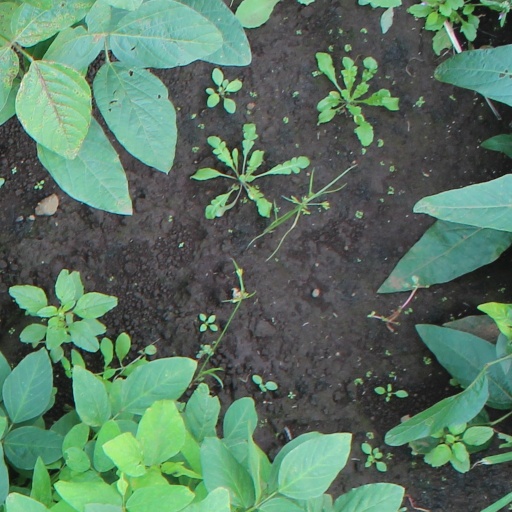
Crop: soybean